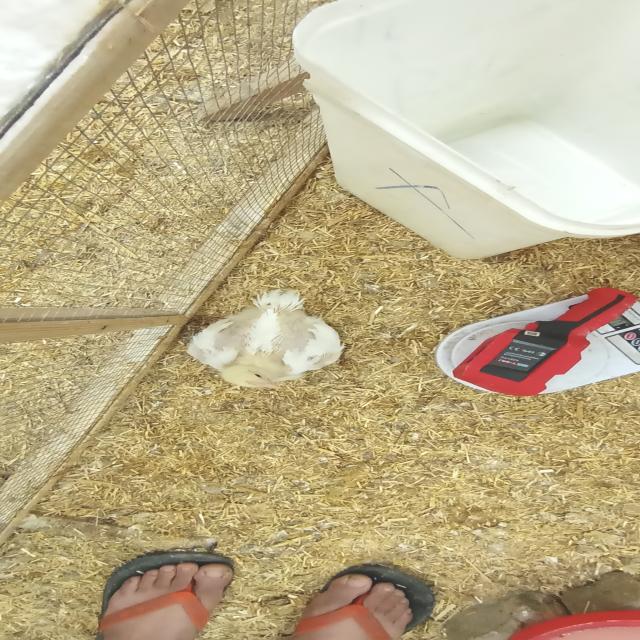
Weight: 718 g